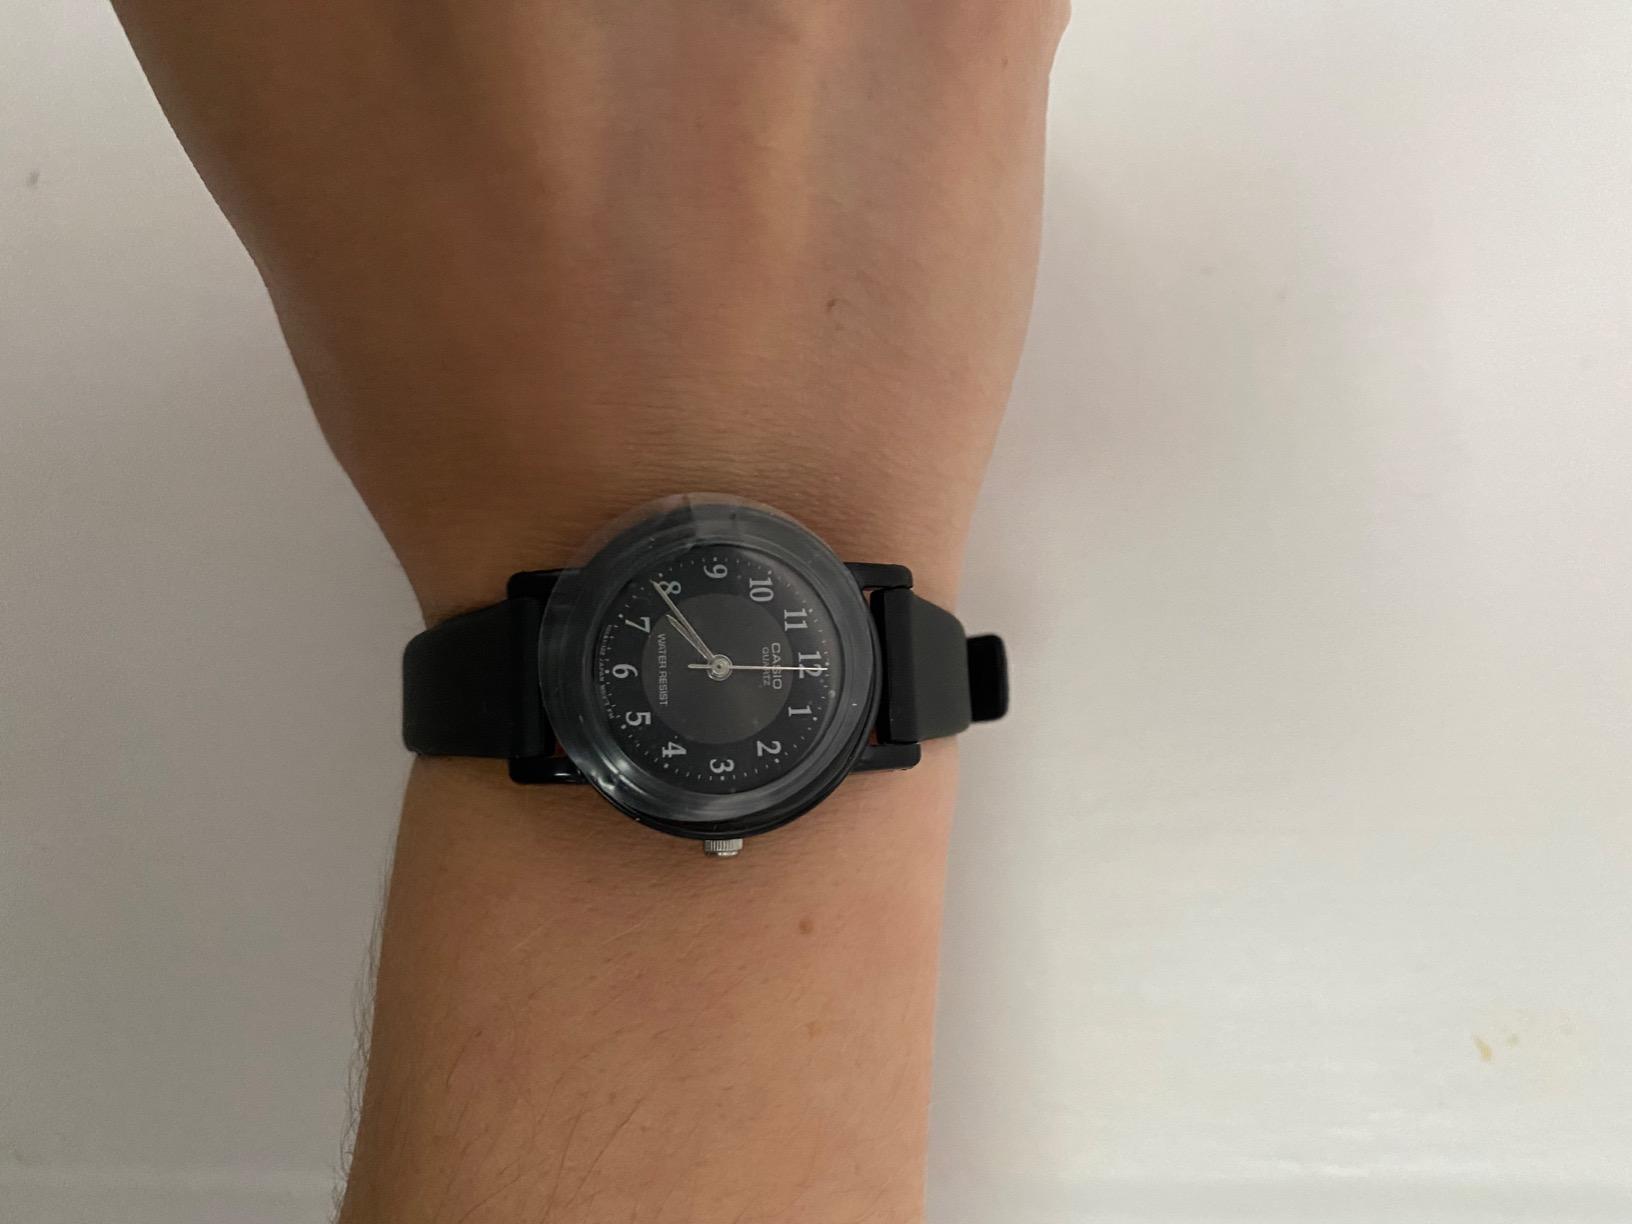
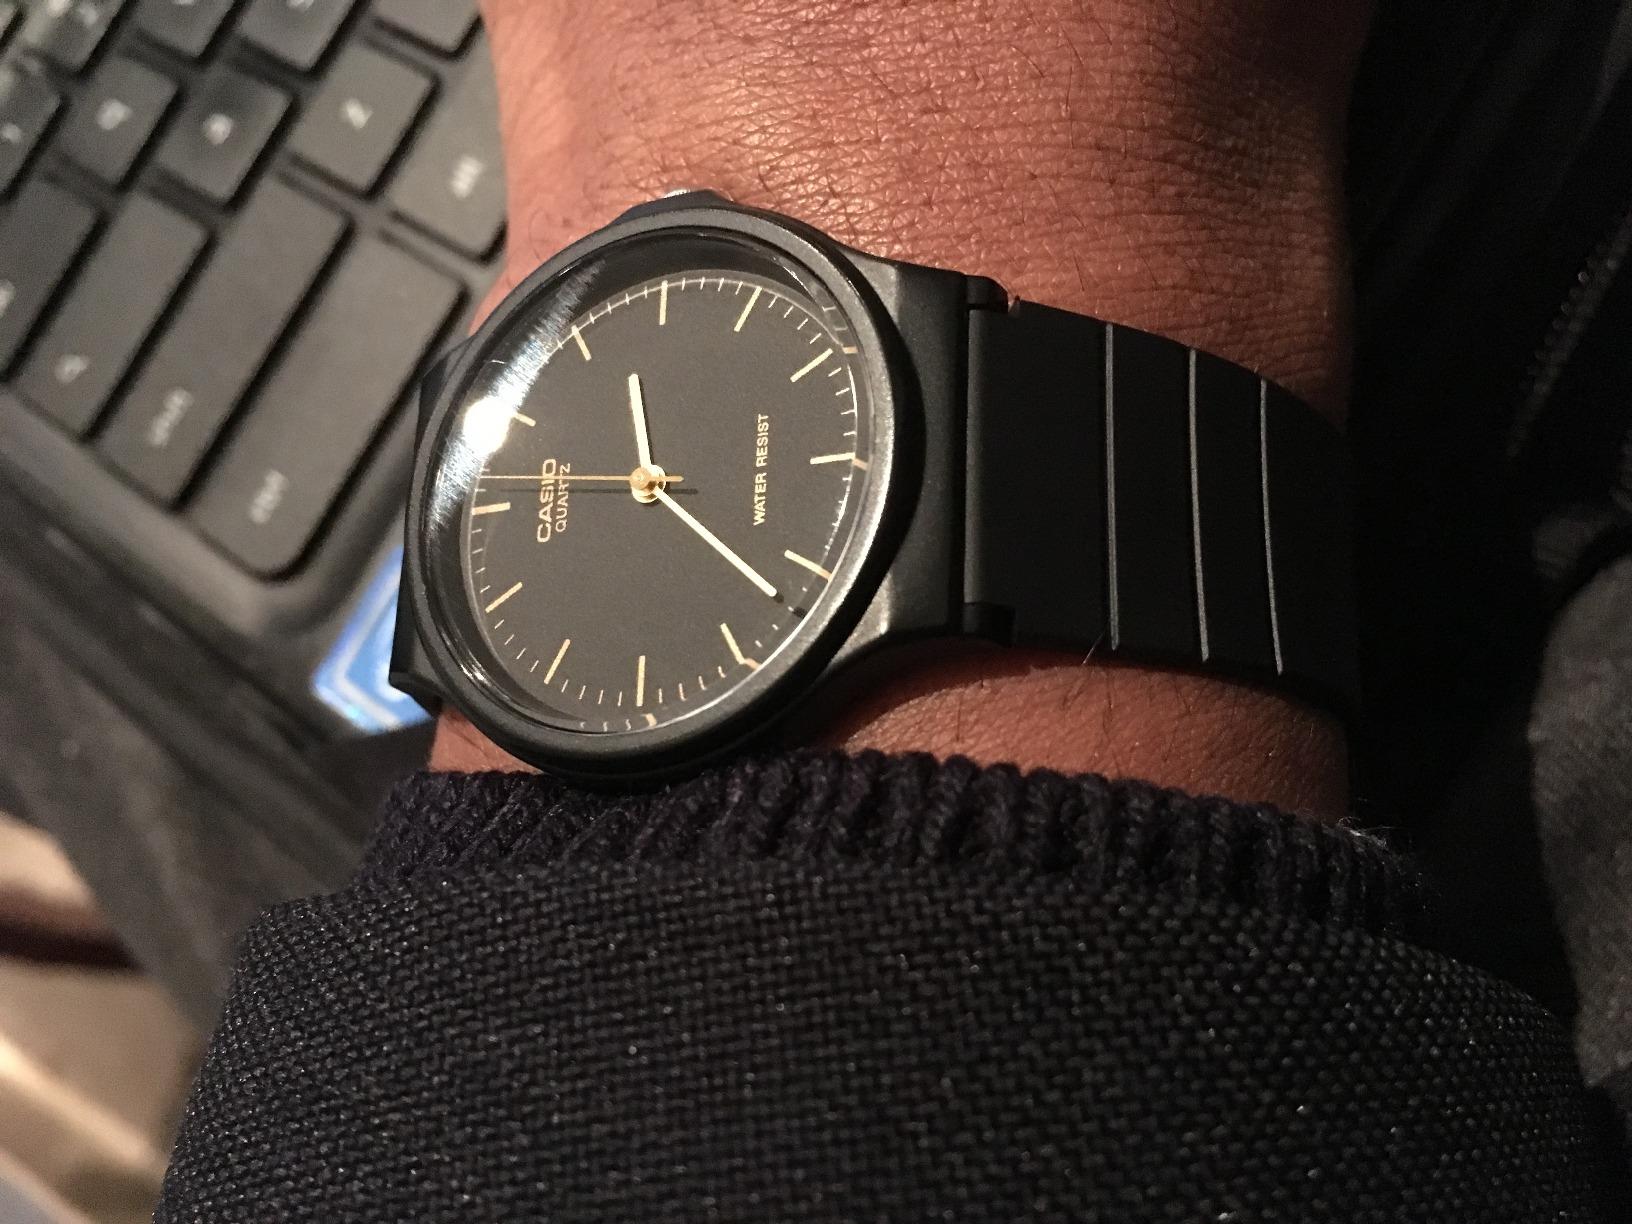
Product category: accessories_watch
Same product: no